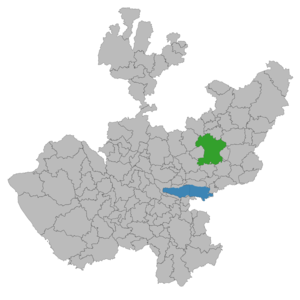
Tepatitlán de Morelos une municipalité de l'État de Jalisco au Mexique.